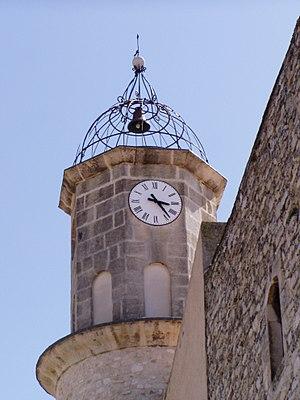
Tour de l'Horloge de Sigonce, Alpes-de-Haute-Provence, France
Sigonce est une commune française, située dans le département des Alpes-de-Haute-Provence en région Provence-Alpes-Côte d'Azur. Le nom de ses habitants est Sigonçois ou Sigonciers.